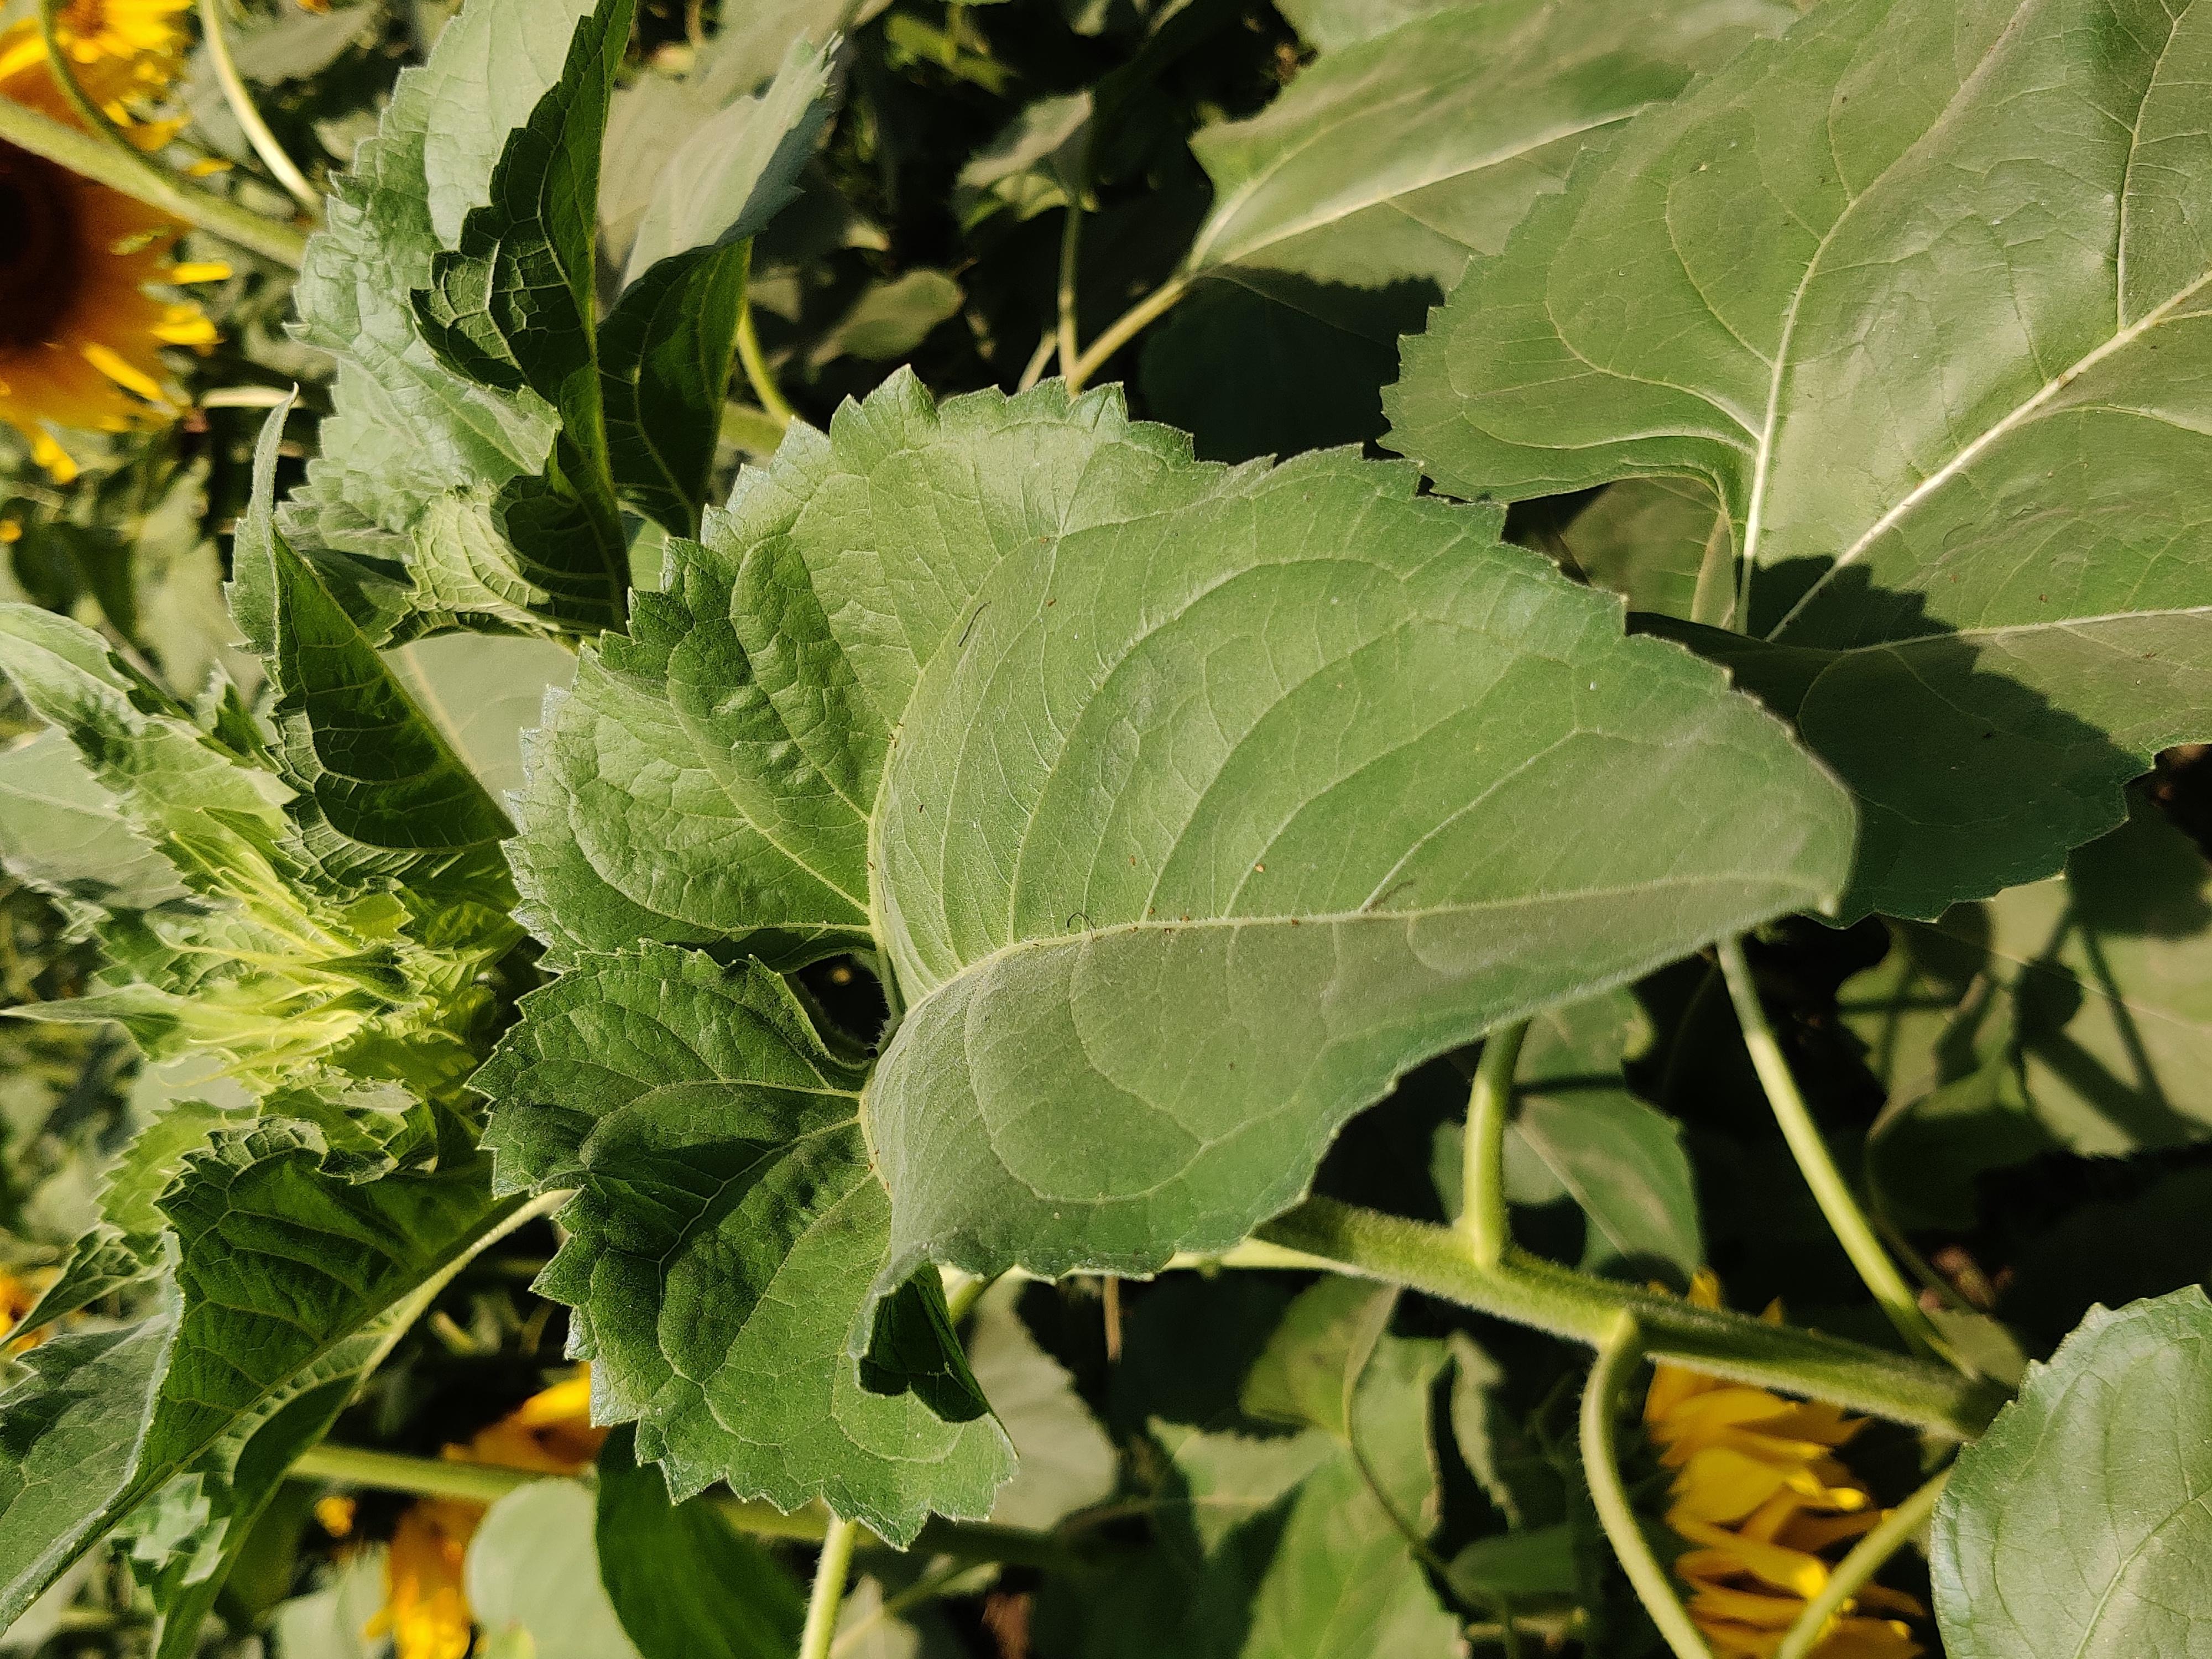
Label: Fresh_leaf